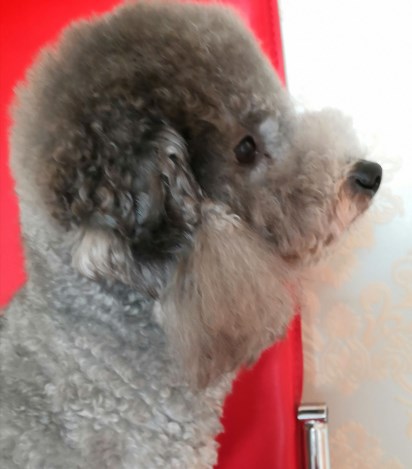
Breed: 2925-n000114-toy_poodle